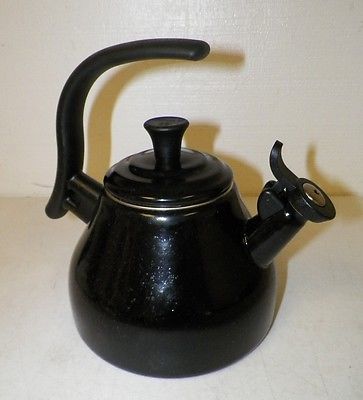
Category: kettle